Allan Elliot

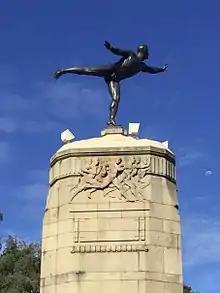
Sculpture of an athlete by Richard Oliver Gross at the Auckland Domain gate, for which Elliot was the model

Elliot modelled for the sculpture of an athlete by Richard Oliver Gross at the Auckland Domain gates.